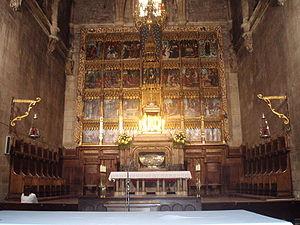
Pozuelo de la Orden est une commune de la province de Valladolid dans la communauté autonome de Castille-et-León en Espagne.
Lorenzo de Ávila est un peintre espagnol de la Renaissance, né ca. 1473 et mort à Toro en 1570.